Deptford Dockyard

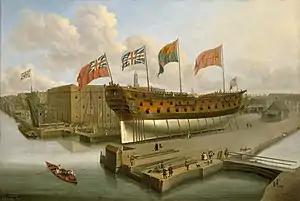
A newly built ship on the stocks at Deptford, c.1752; possibly the 70-gun , a third rate of the 1745 Establishment.

The early to mid-eighteenth century was a time of considerable rebuilding and upgrading at Deptford Dockyard. The storehouse complex was rebuilt more formally as a quadrangle at this time, enclosing the original Great Storehouse of 1513; the mast pond was rebuilt, as was the wet dock, and the smithery (where anchors and other metal items were forged) was enlarged. In 1716 a further dry dock was added (opening into the wet dock, as did three of the yard's five building slips).